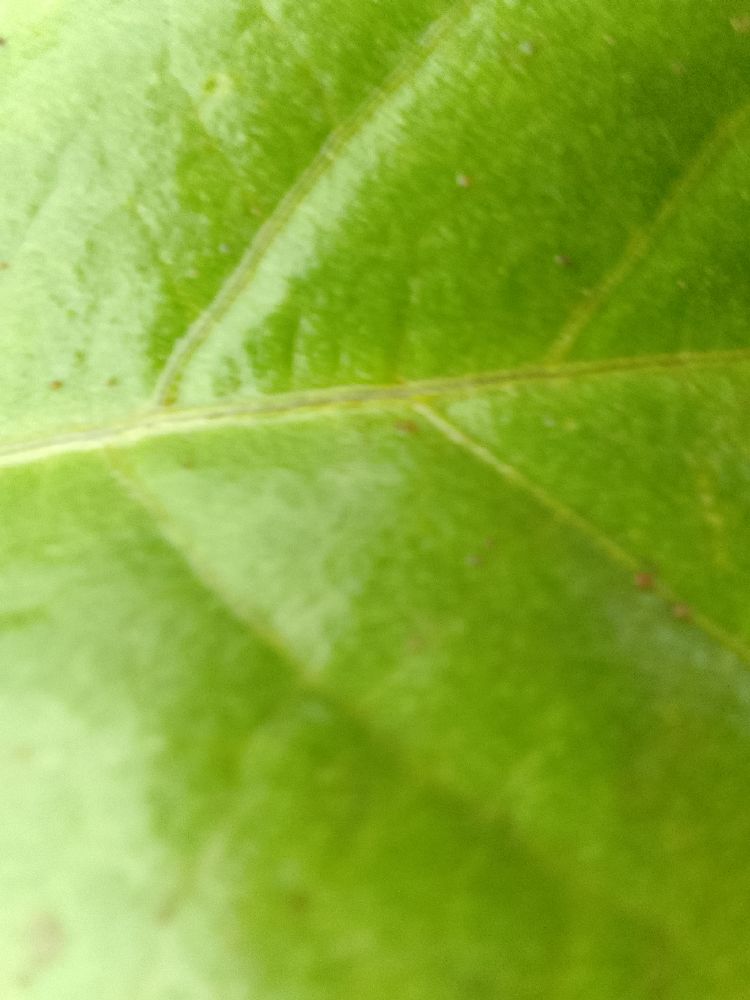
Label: healthy